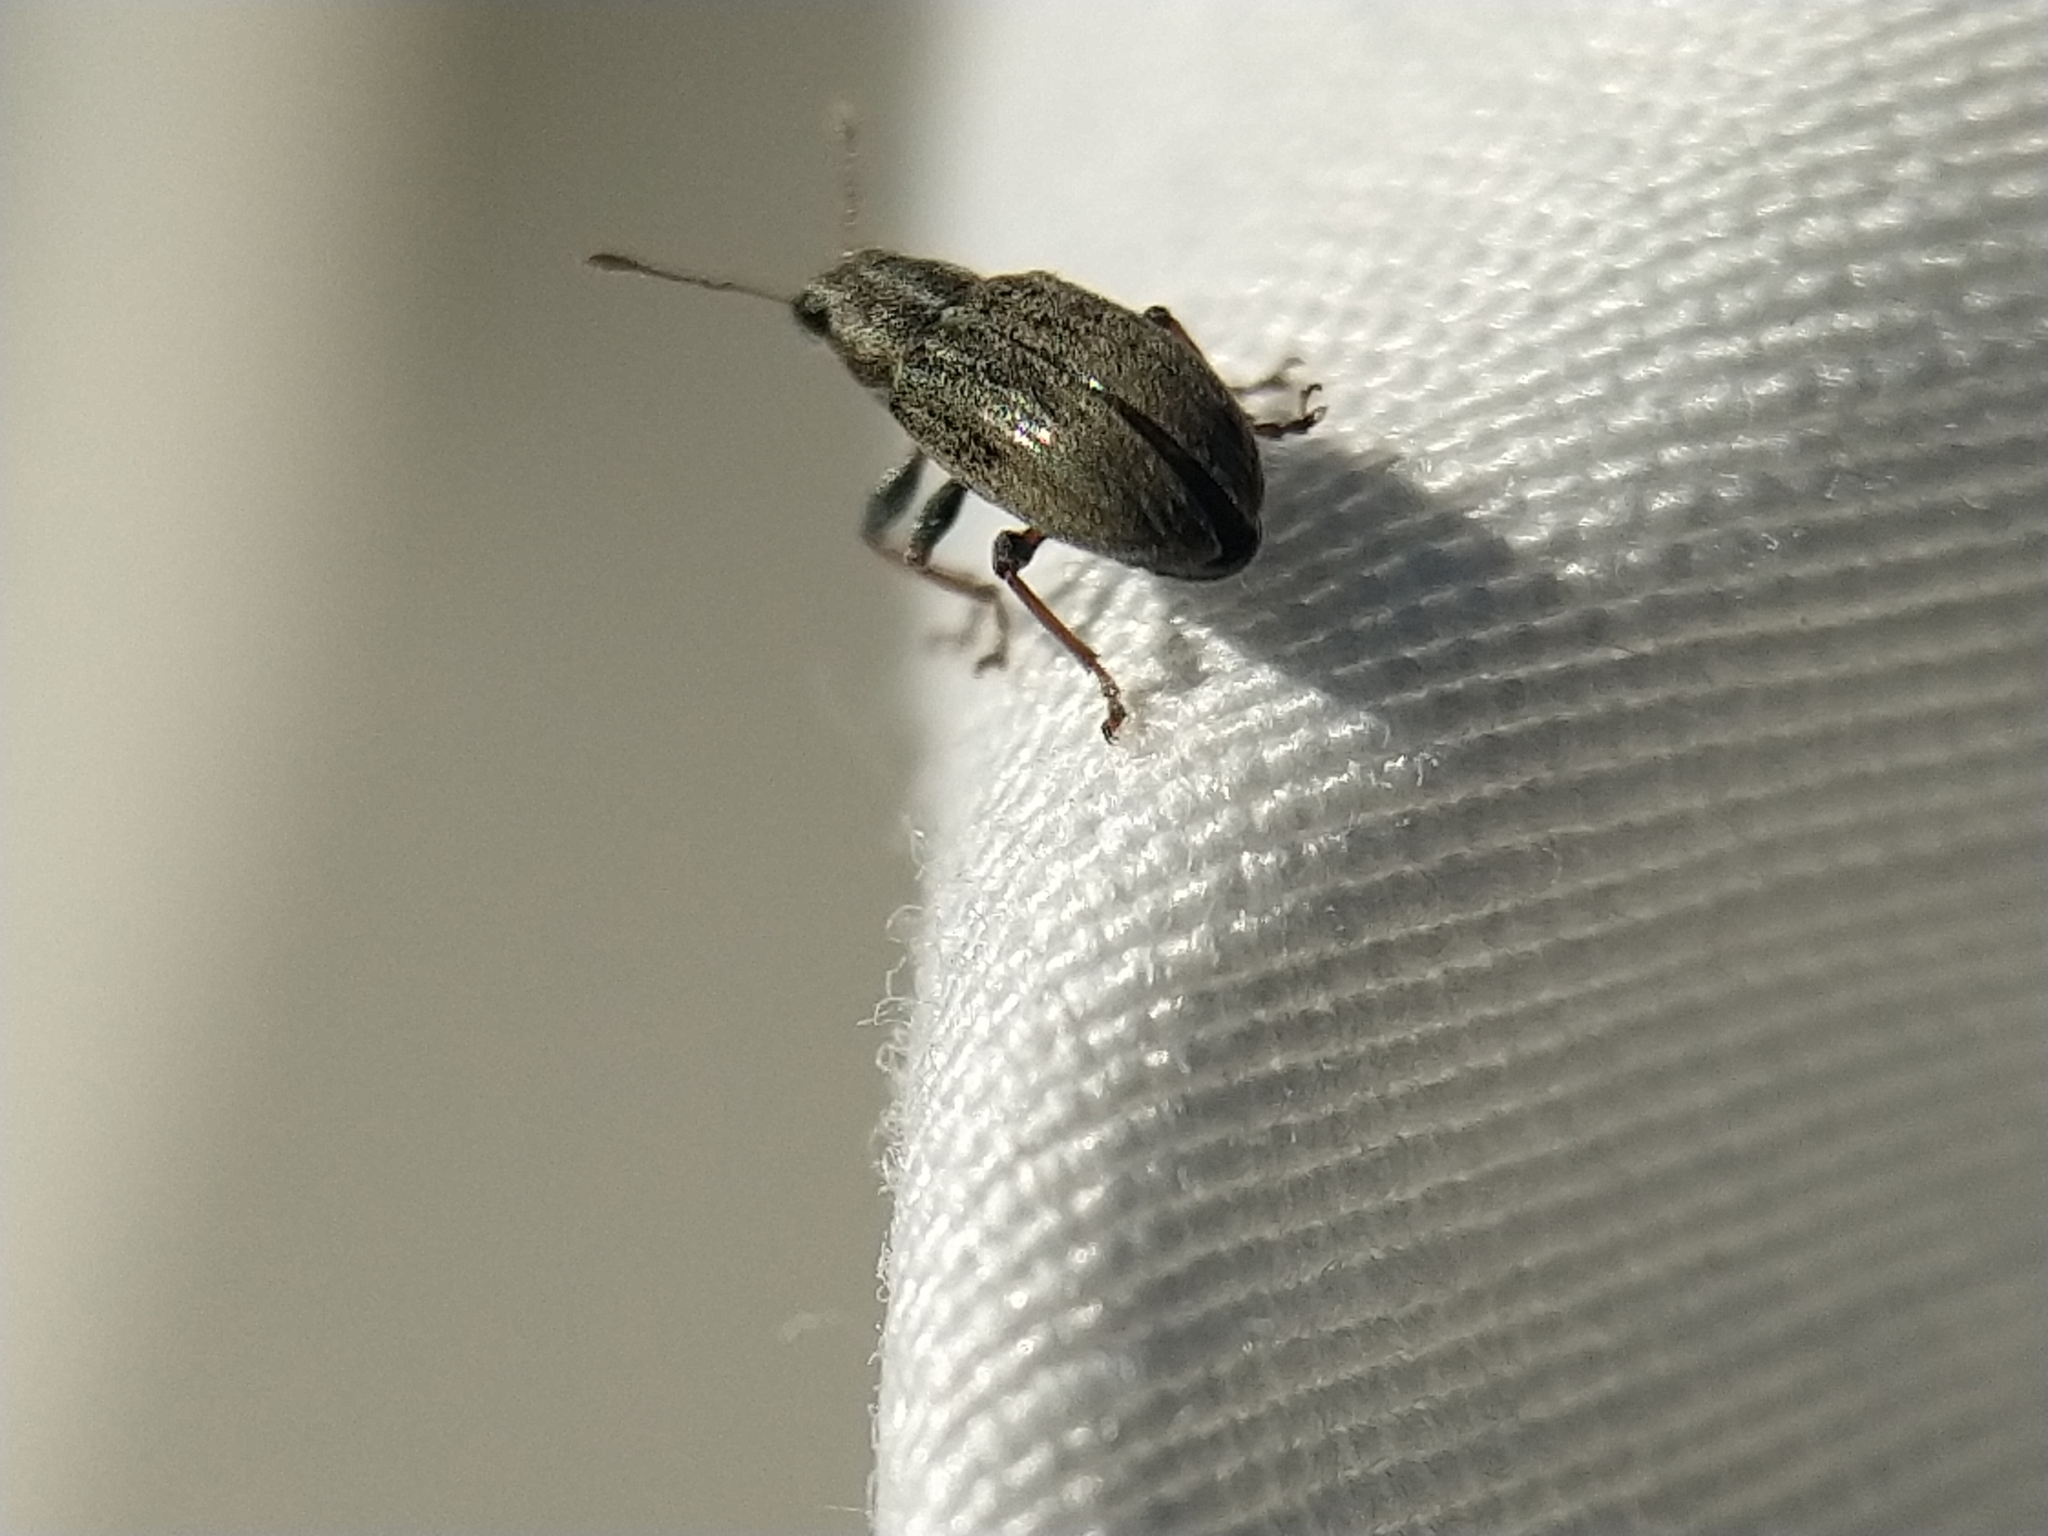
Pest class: pea_leaf_weevil